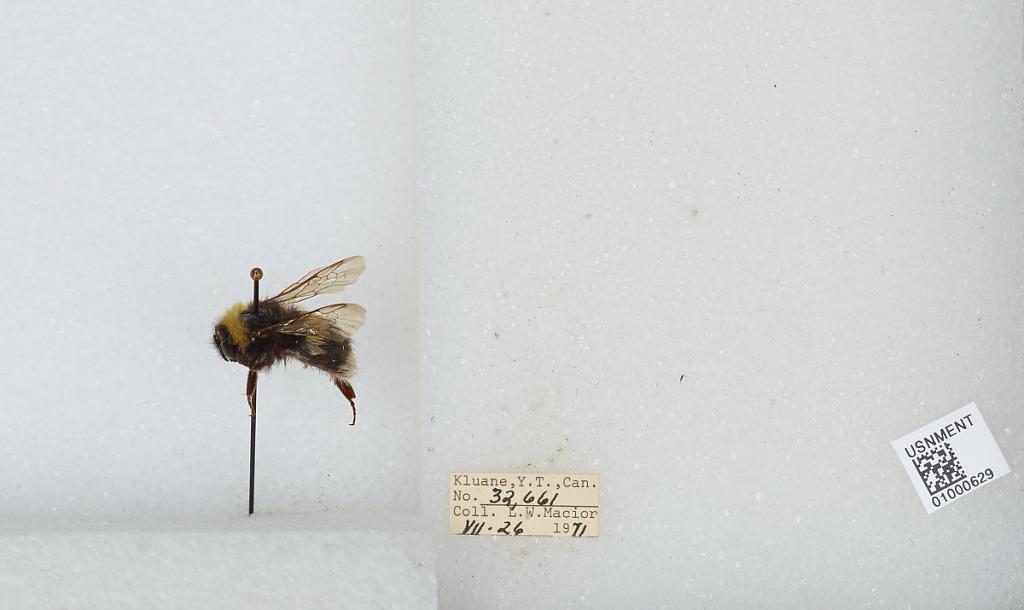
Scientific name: Bombus (Bombus) lucorum (Linnaeus)
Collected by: L. Macior
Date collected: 1971-7-26
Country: Canada
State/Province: Yukon Territory
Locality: Kluane
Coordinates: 60.75, -139.5